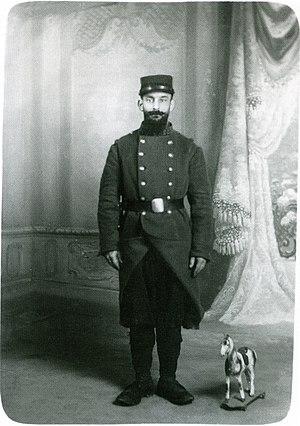
Léon Werth soldat, photographie-carte postale, Montélimar, vers 1900, coll. Claude Werth, Léon Werth a insisté auprès du photographe pour être pris à côté de ce cheval à roulettes.
Léon Werth, né le 17 février 1878 à Remiremont et mort le 13 décembre 1955 à Paris, est un romancier, essayiste, critique d'art et journaliste français, mais d'autres qualificatifs, cités par son biographe, le définissent d'une manière plus explicite pour comprendre son œuvre : libertaire, antimilitariste, soldat des tranchées, nageur, danseur, voyageur, cycliste, poète et observateur, dévoreur de vie, familier des peintres Vlaminck, Pierre Bonnard, Francis Jourdain, et Paul Signac, ami d'Octave Mirbeau et de Saint-Exupéry.
Cette page concerne les événements qui se sont produits durant l'année 1878 en Lorraine.